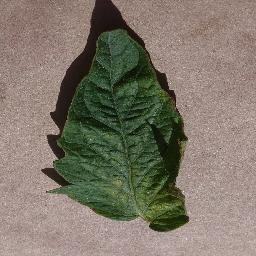
Label: Tomato___Spider_mites Two-spotted_spider_mite